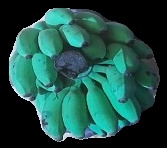
Variety: elakki-bale
Grade: grade3